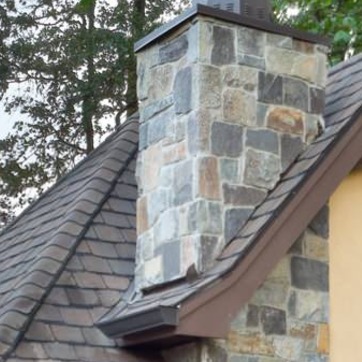
Material: stone